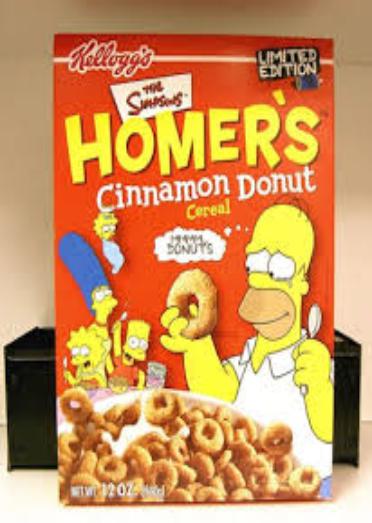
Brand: Homer's Cinnamon Donut
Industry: Food